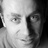
Emotion: happy